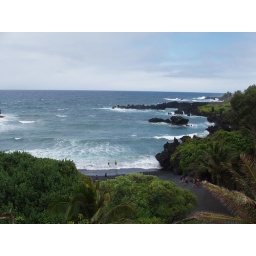
Black sand beach in Hana